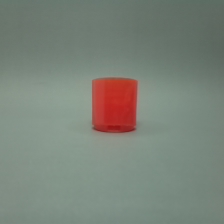
Color: red/orange/pink/fuchsia/brown
Cap type: disc/press top cap